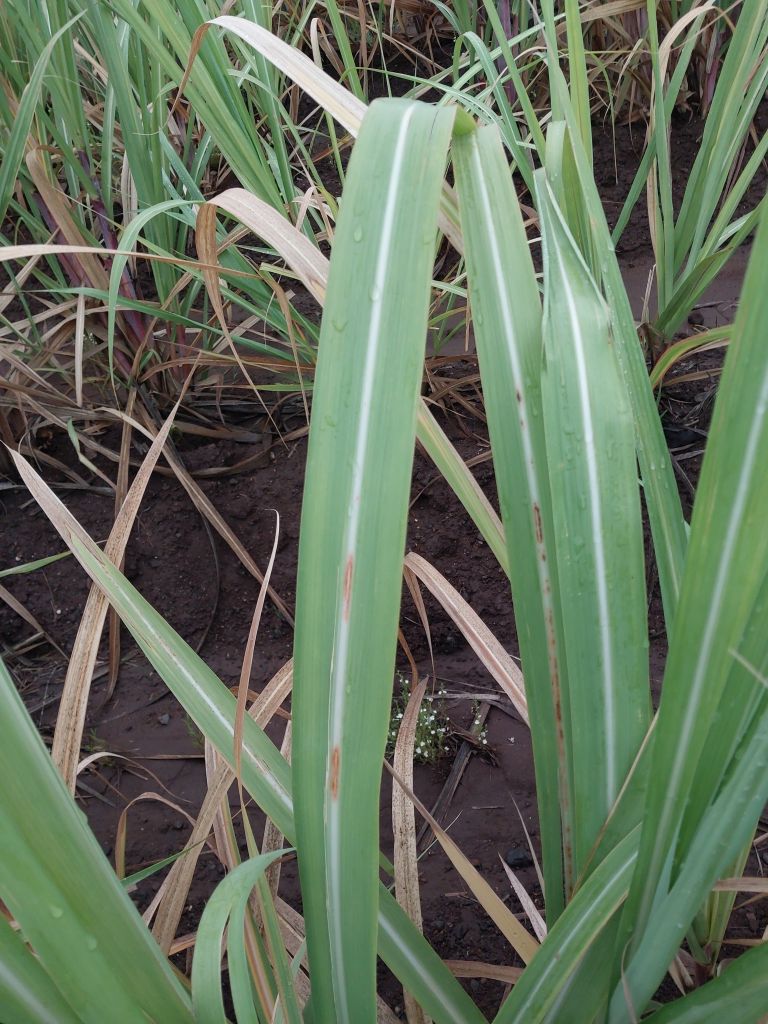
Label: Brown Spot